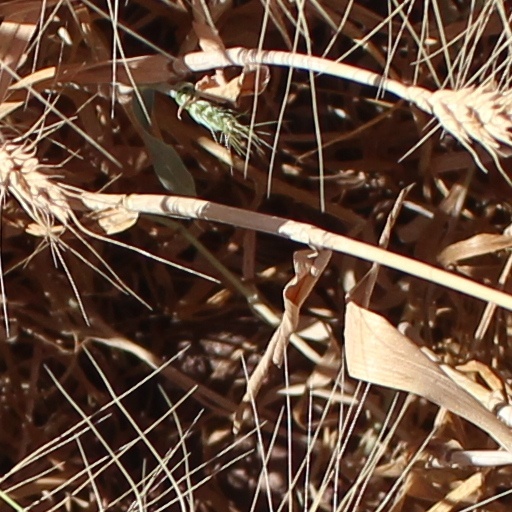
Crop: wheat